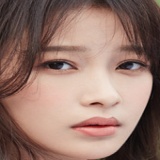
diễn viên Tôn Di